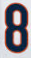
Number: 8